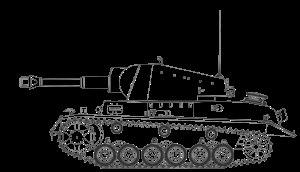
Le Heuschrecke 10 était un prototype de canon automoteur et Waffenträger développé par Krupp-Gruson entre 1939 et 1944. La désignation officielle du véhicule était 10,5cm leichte Feldhaubitze Geschützwagen IVb et devait être construit à Magdebourg en Allemagne. Le Heuschrecke 10 était équipé d'une tourelle amovible qui pouvait être déployée comme une casemate ou remorquée derrière le véhicule comme une pièce d'artillerie. Il fait partie du programme Heuschrecke, qui devait permettre à l'Allemagne de disposer d'un canon automoteur de calibre intermédiaire, pendant du programme Grille, emportant quant à lui une pièce de 150 mm.